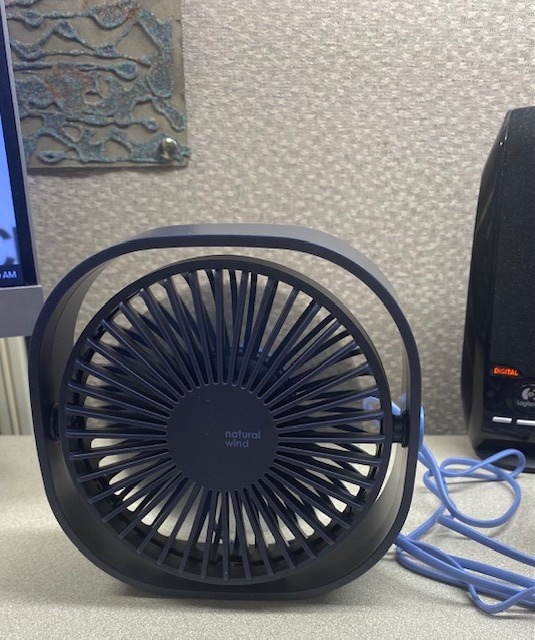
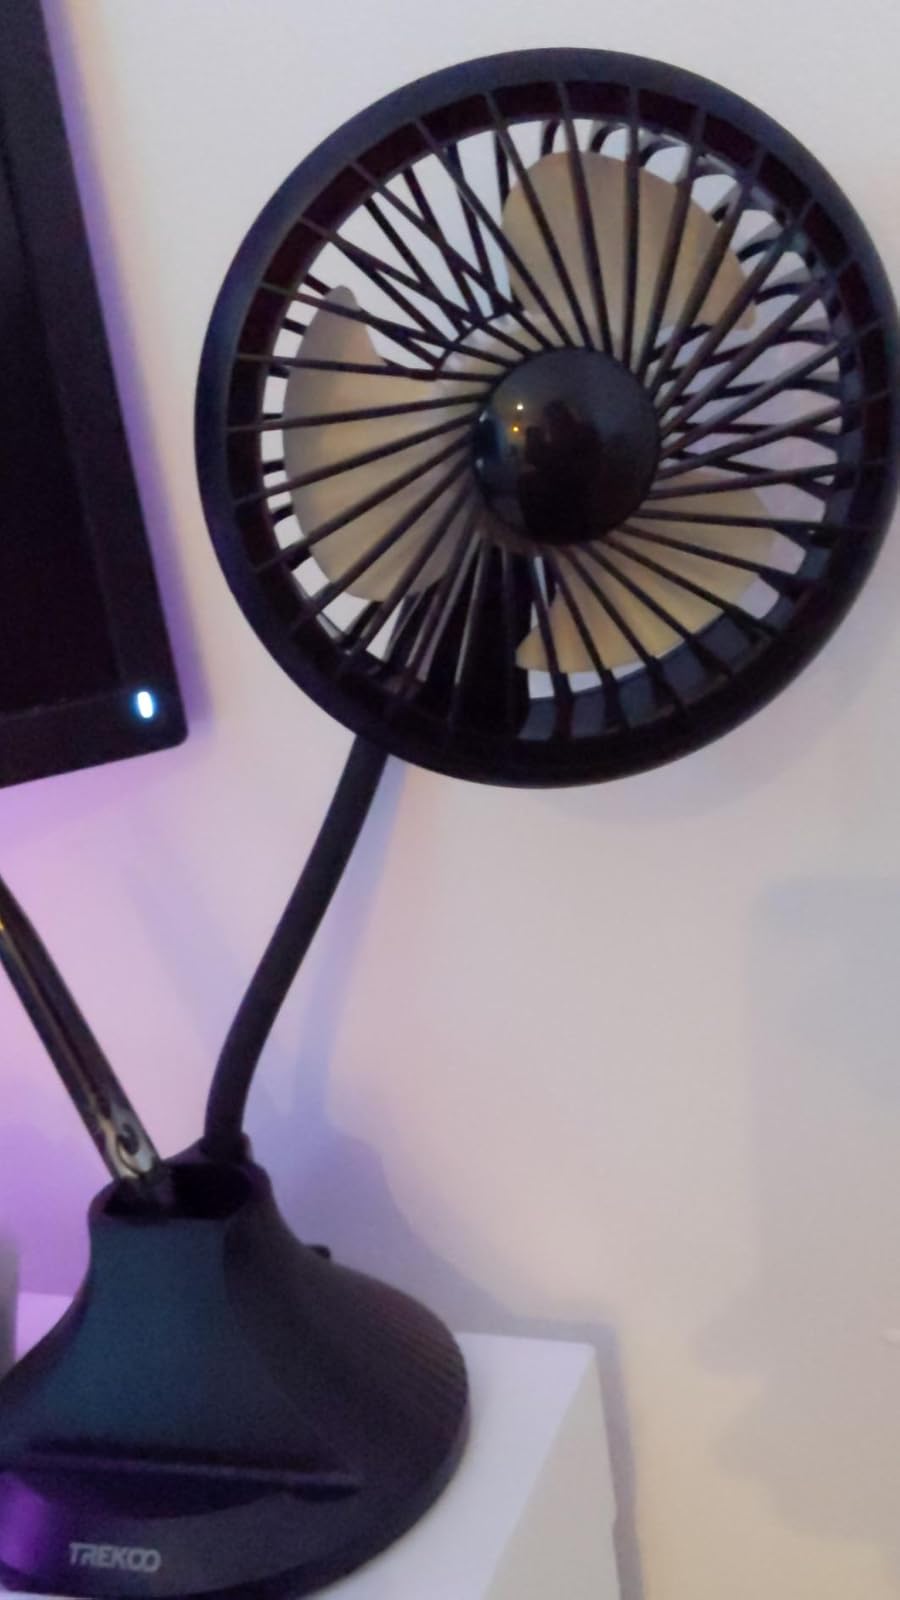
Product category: fan
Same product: no